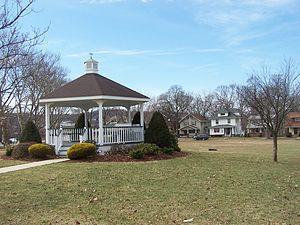
Ellwood City est un borough situé principalement dans le comté de Lawrence, avec une partie dans le comté de Beaver, en Pennsylvanie, aux États-Unis. En 2010, il comptait une population de 7 921 habitants. Ellwood City est à 48 kilomètres au nord-ouest de Pittsburgh et environ à 13 kilomètres au sud de New Castle. Dans le passé, Ellwood City eut de nombreuses industries légères telles que les usines de tubes en acier, pièces en acier pour l’automobile, pierres calcaires pour le bâtiment grâce à ses carrières, Fonderies et ateliers d'usinage, exploitation minière etc. En 1910, 2243 personnes y vivaient et 12329 en 1940.